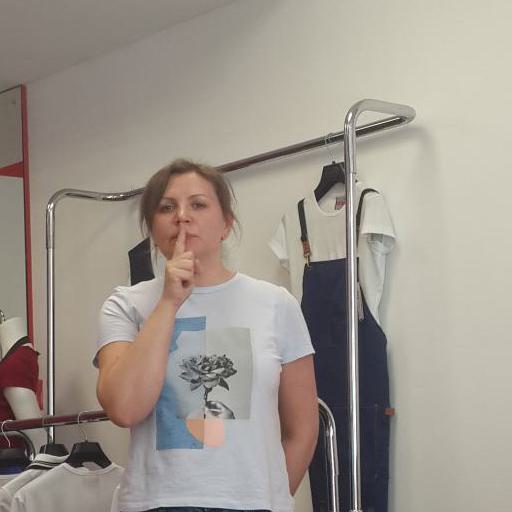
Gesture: mute